Neutral buoyancy

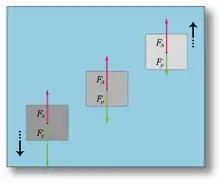
Balance of forces on objects with negative, neutral and positive buoyancy

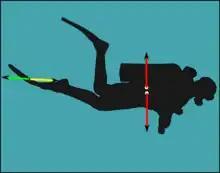
A neutrally buoyant diver does not need to fin to maintain depth

In scuba diving, the ability to maintain neutral buoyancy through controlled breathing, accurate weighting, and management of the buoyancy compensator is an important skill. A scuba diver maintains neutral buoyancy by continuous correction, usually by controlled breathing, as neutral buoyancy is an unstable condition for a compressible object in a liquid.